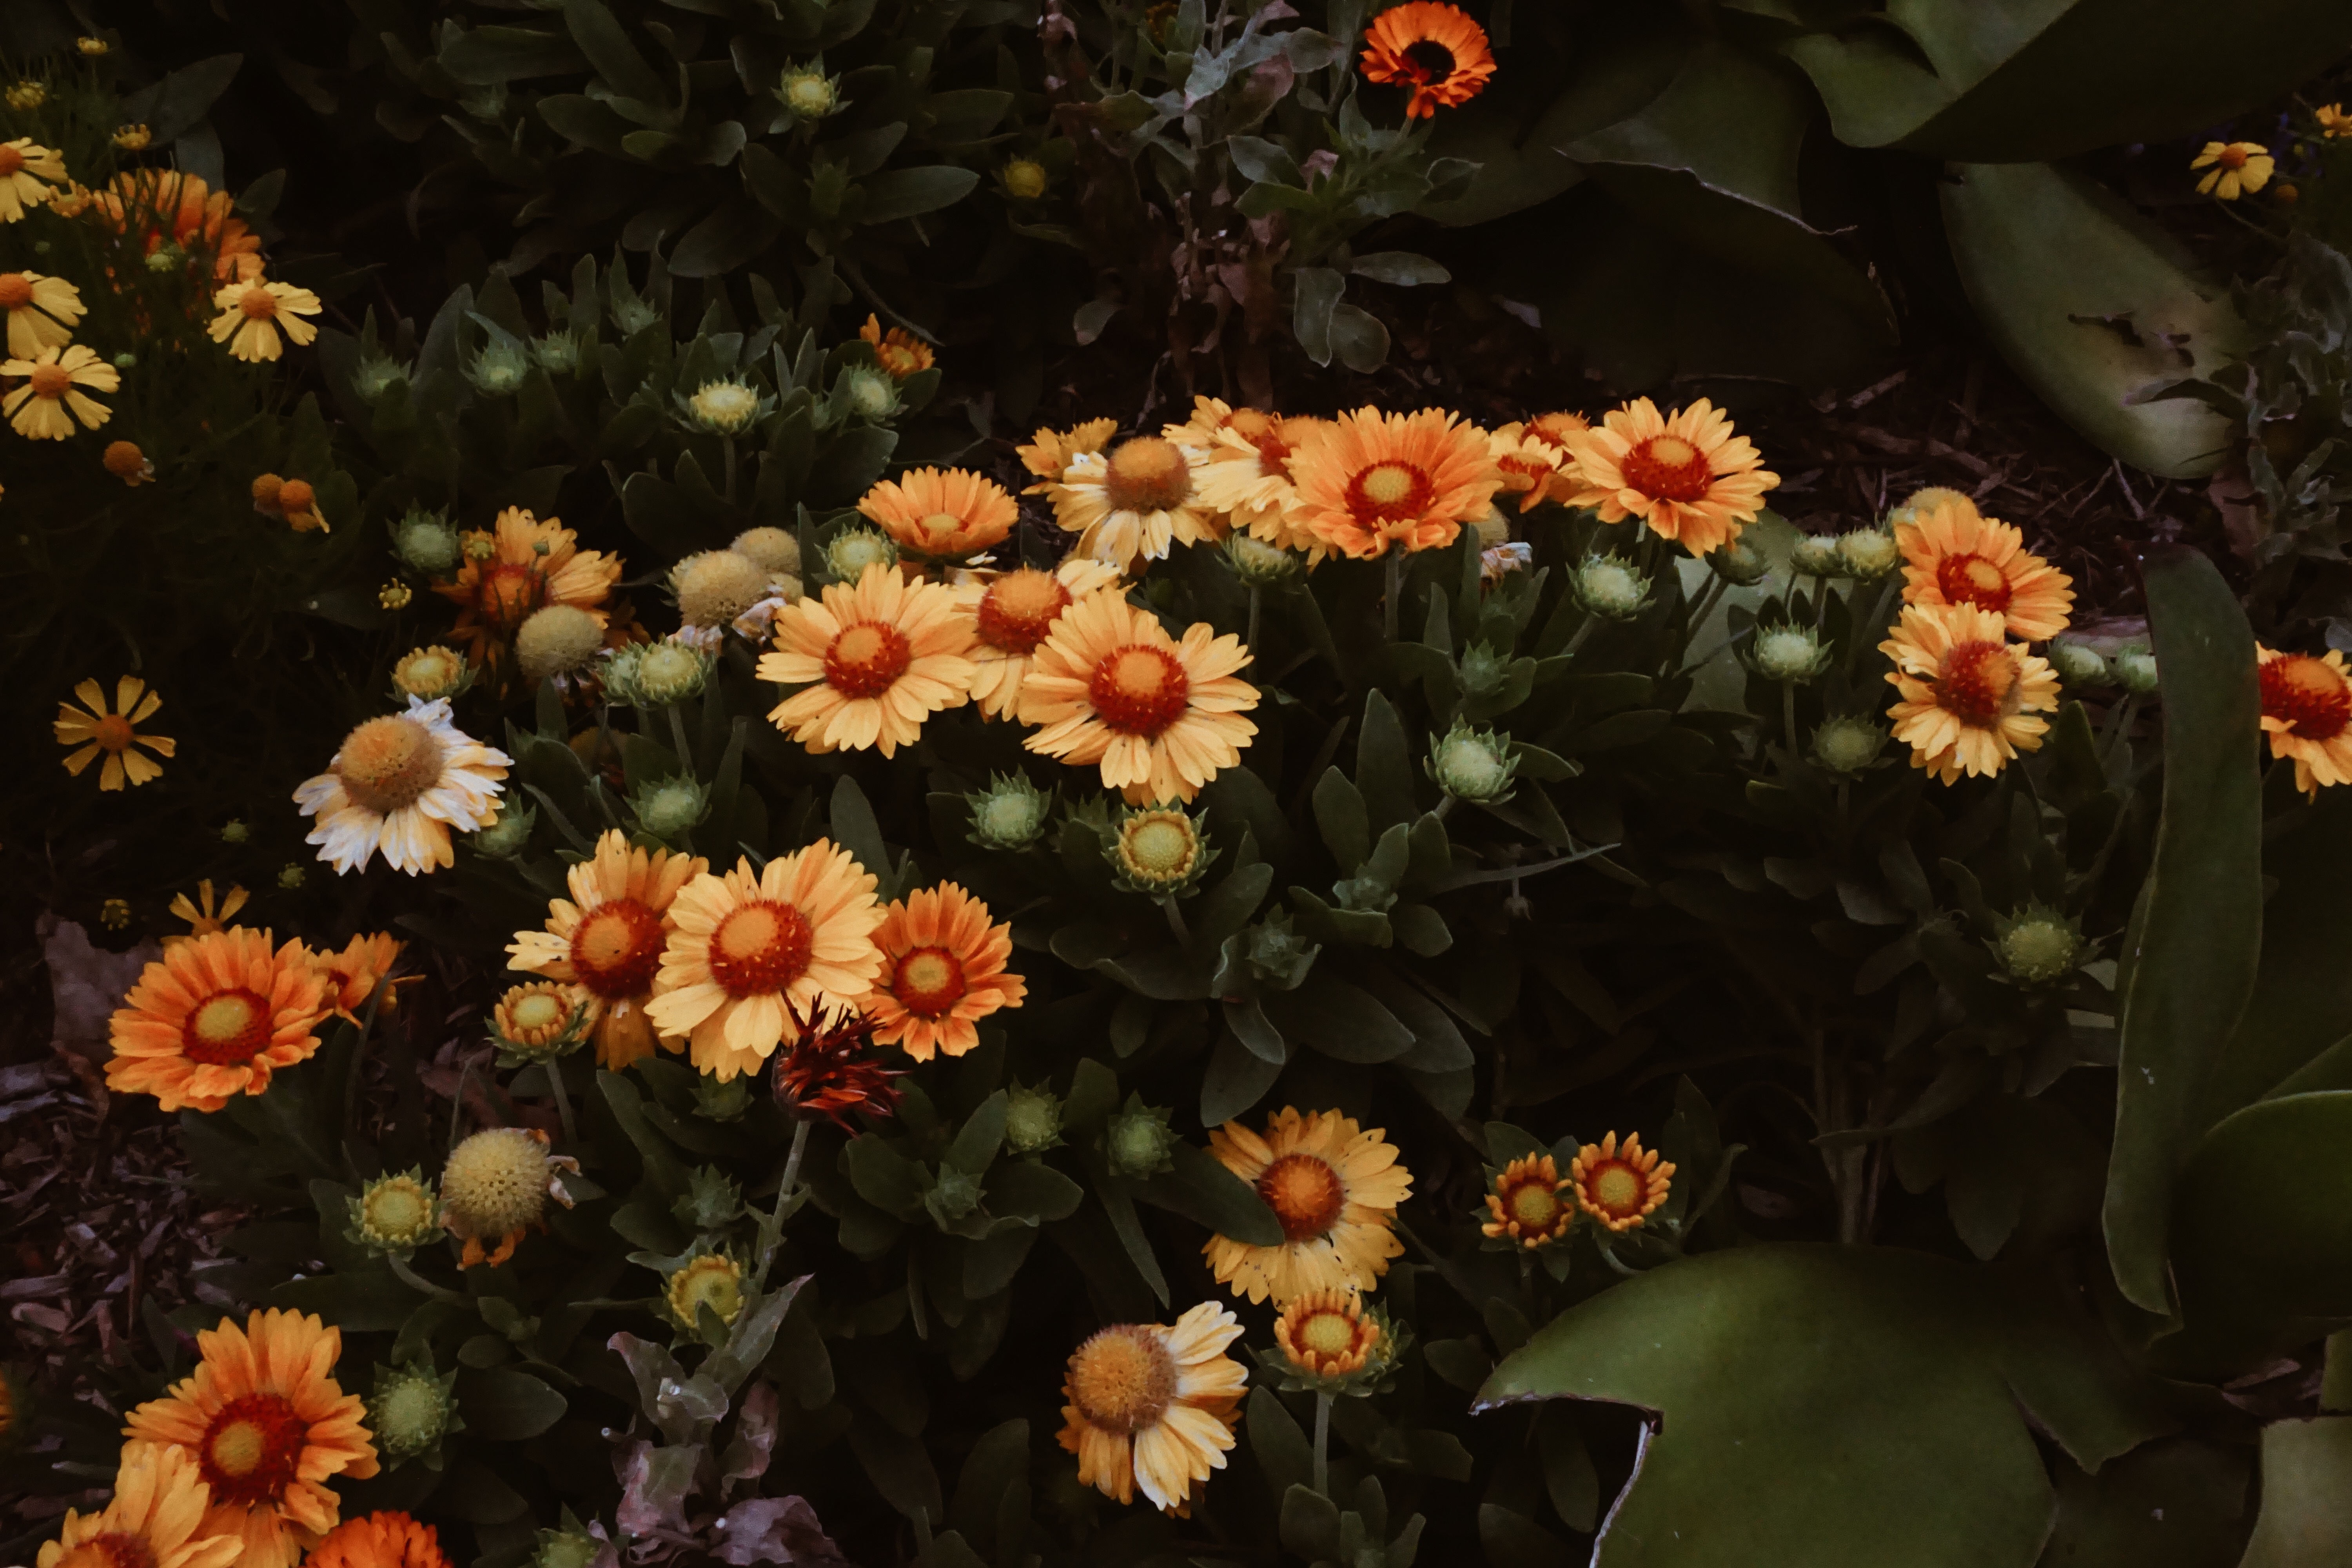
blossom, plant, leaf, flower, petal, autumn, botany, yellow, flora, still life, floristry, flowering plant, daisy family, flower bouquet, floral design, annual plant, land plant, flower arranging